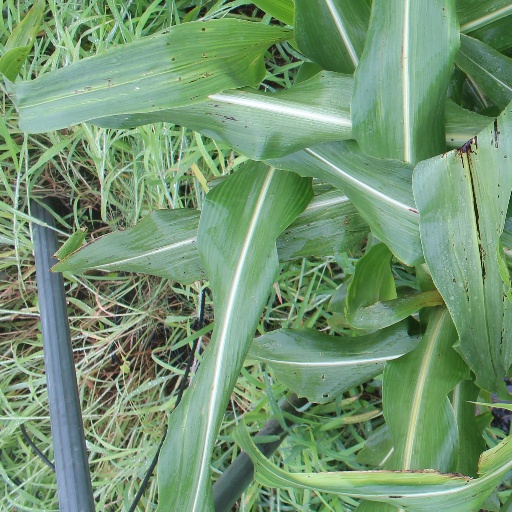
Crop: sorghum